Dutch oven

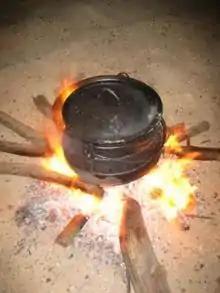
A cast-iron "potjie" on a fire

In South Africa, a potjie directly translated "pottle or little pot" from Afrikaans or Dutch, is unlike most other Dutch ovens, in that it is round-bottomed. Traditionally it is a single cast, cast-iron pot, reinforced with external double or triple circumscribing ribs, a bail handle for suspending the pot, and three short legs for resting the pot. It is similar in appearance to a cauldron. It has a matching handled lid, which is recessed, and convex to allow for hot coals to rest on top, providing additional heat from above. When the vessel is to be stored long term, care must be taken to avoid rust forming by seasoning. "Potjie" can also refer to the technique of cooking "potjiekos". Among the recipes that require a potjie, there is one for a type of bread called "potbrood", which literally means "pot bread".